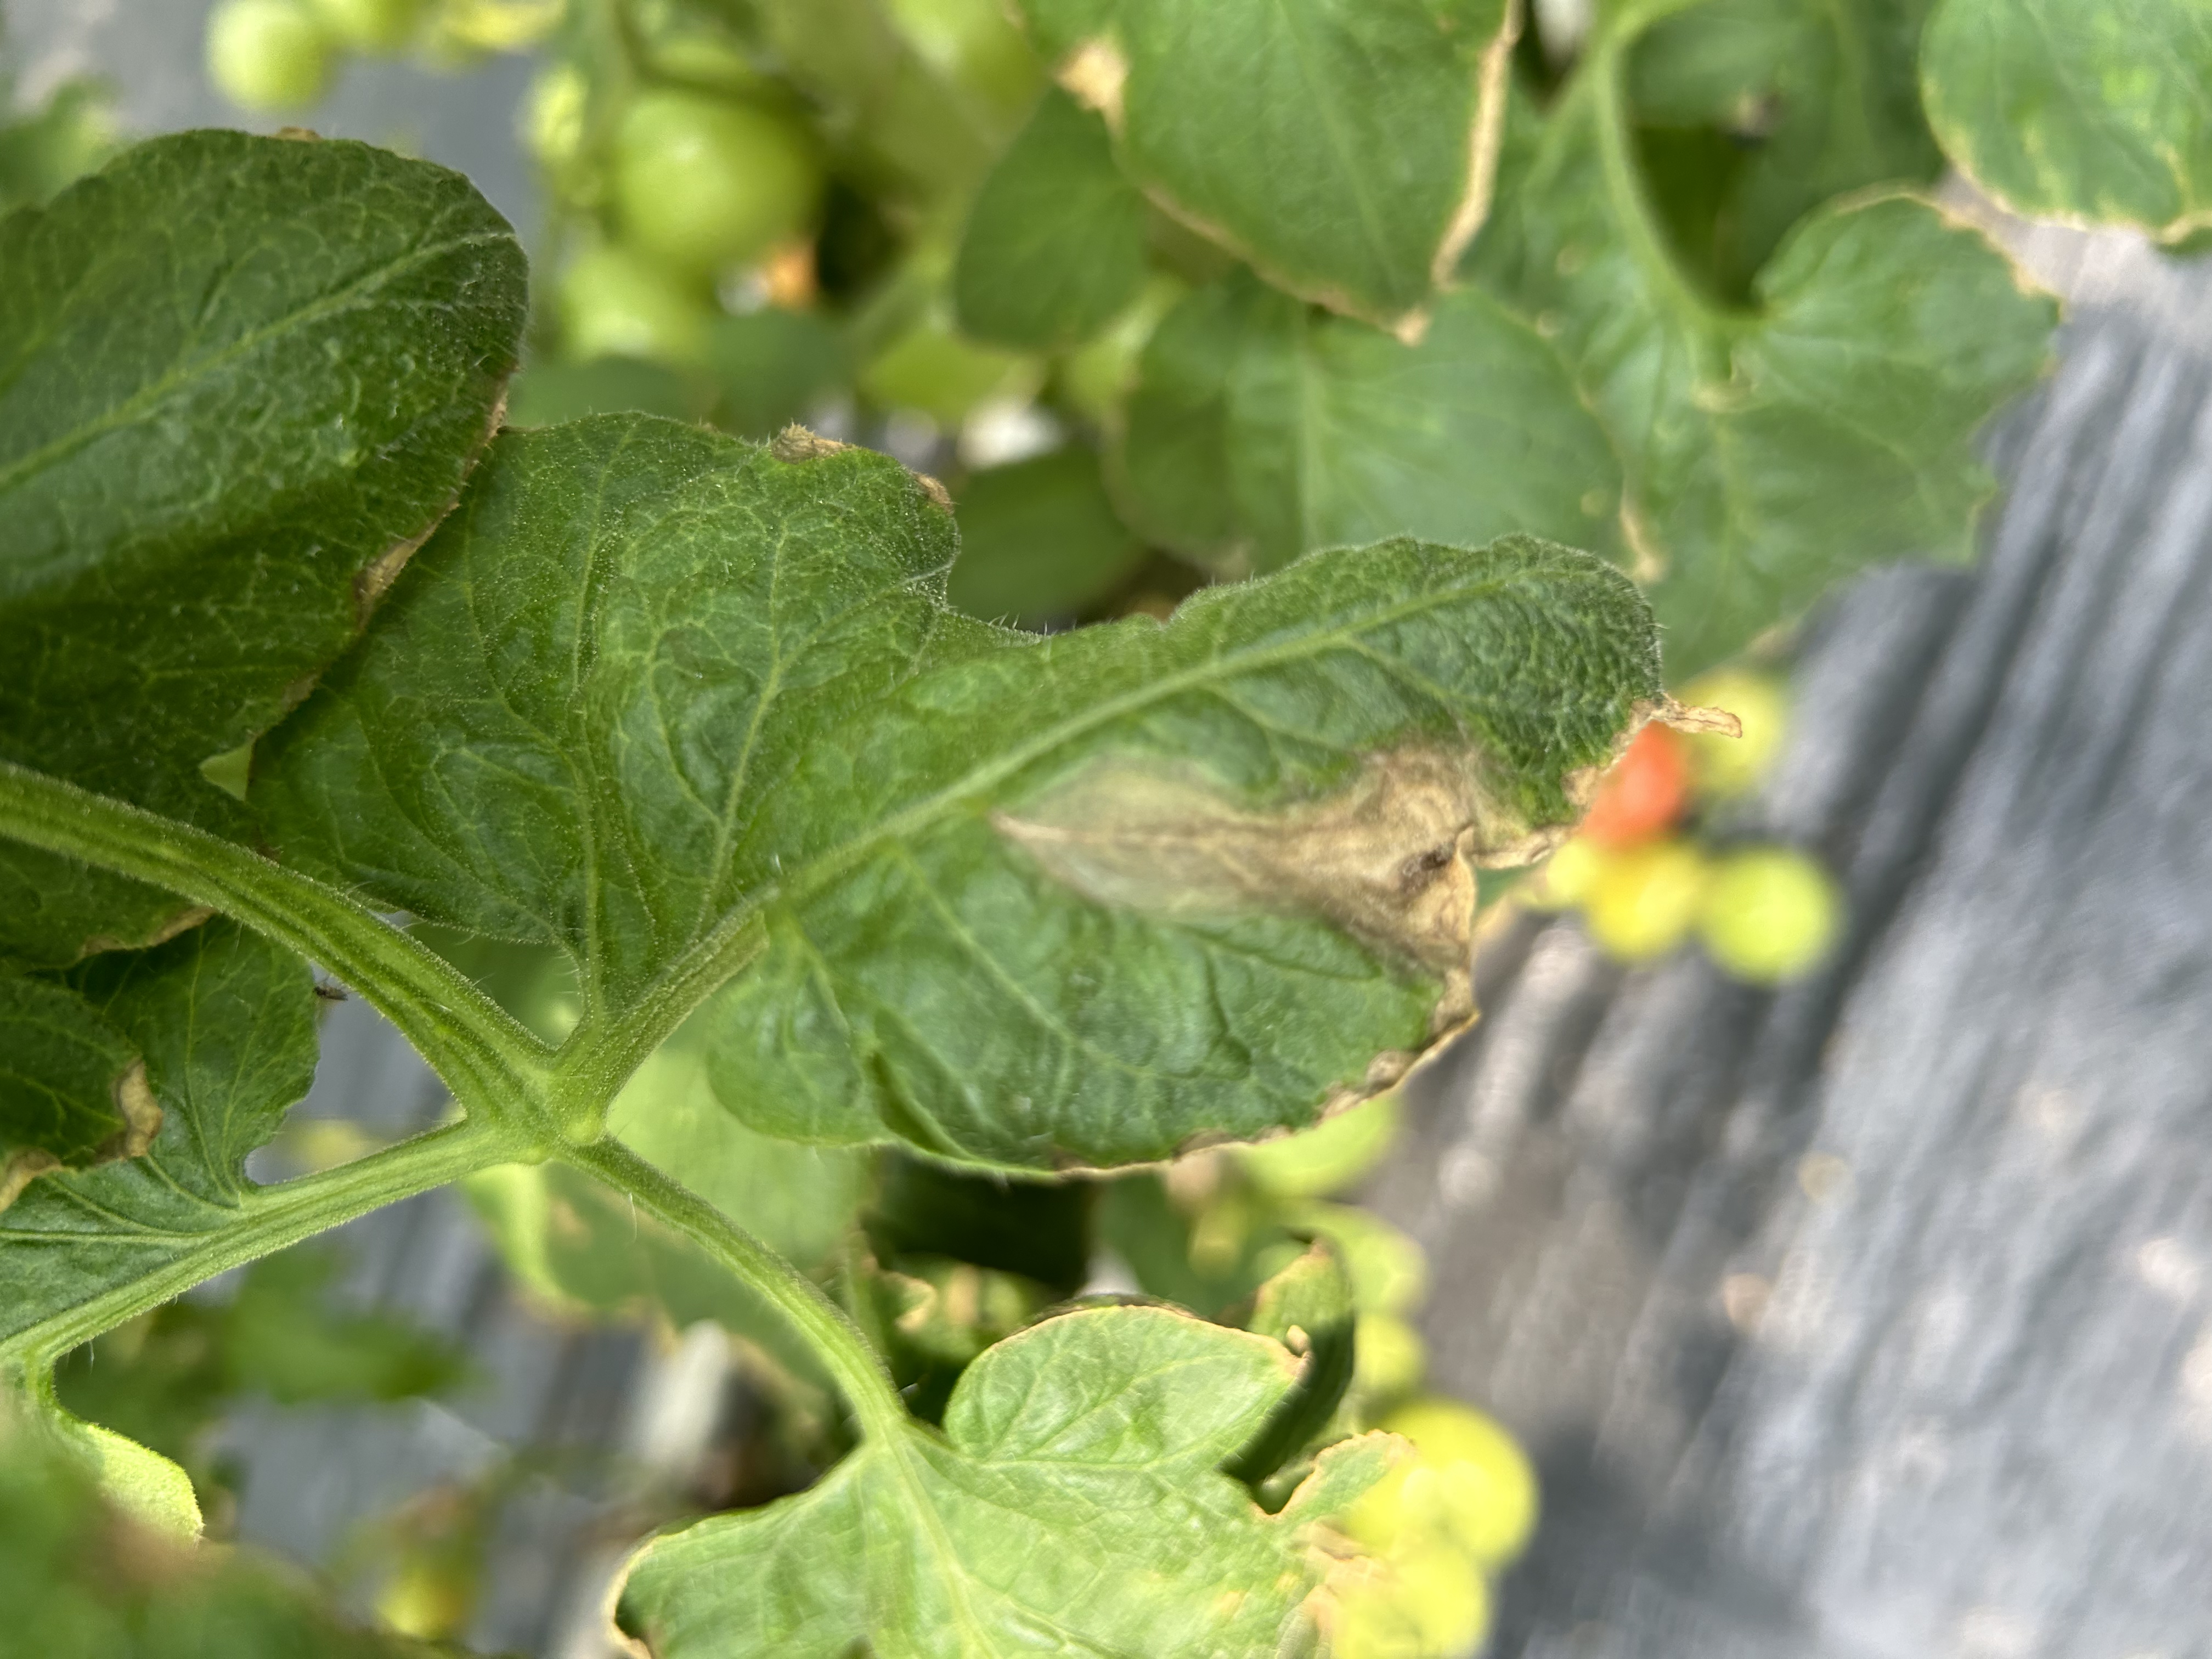
Disease: GrayMold